Multiface

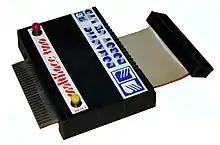
A Multiface Two

The Multiface One was released in 1986 for the ZX Spectrum 48K. It initially cost £39.95 and had the capability of saving data to cassette tape, ZX Microdrive, Opus Discovery (an external 3.5 inch disk drive) or Technology Research Beta (an interface that allowed 5.25 inch and 3.5 inch drives to be connected). The device worked on 128K Spectrums, but only if they were put in 48K mode. It featured a Kempston joystick port, and later revisions contained a switch that effectively 'hid' the device from software. Early versions had a composite video out port but this feature was later removed.